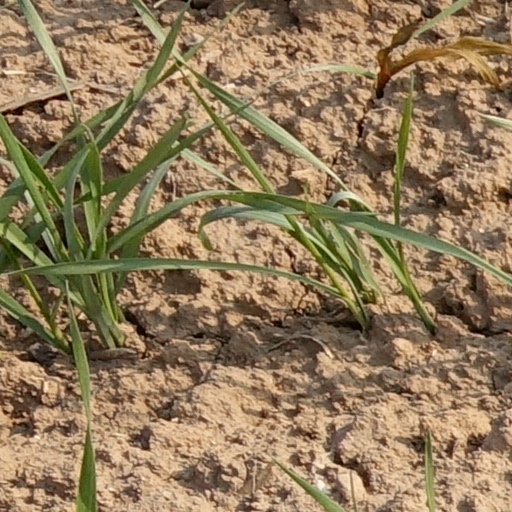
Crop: wheat